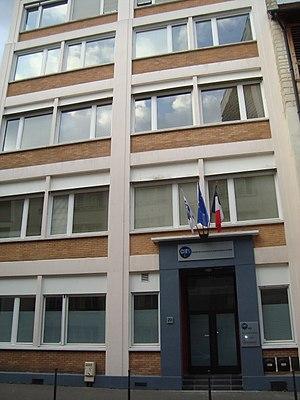
L'Institut des sciences de la communication du CNRS est un institut créé en 2007 ayant pour objectif le développement des Sciences de la communication avec tous les instituts du CNRS. Il est depuis le 1ᵉʳ janvier 2014 une UMS associant au CNRS l'Université Paris Sorbonne et s'inscrit dans le contrat de site Sorbonne-Universités.